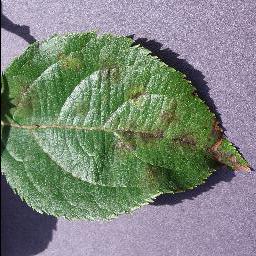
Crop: apple
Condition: scab